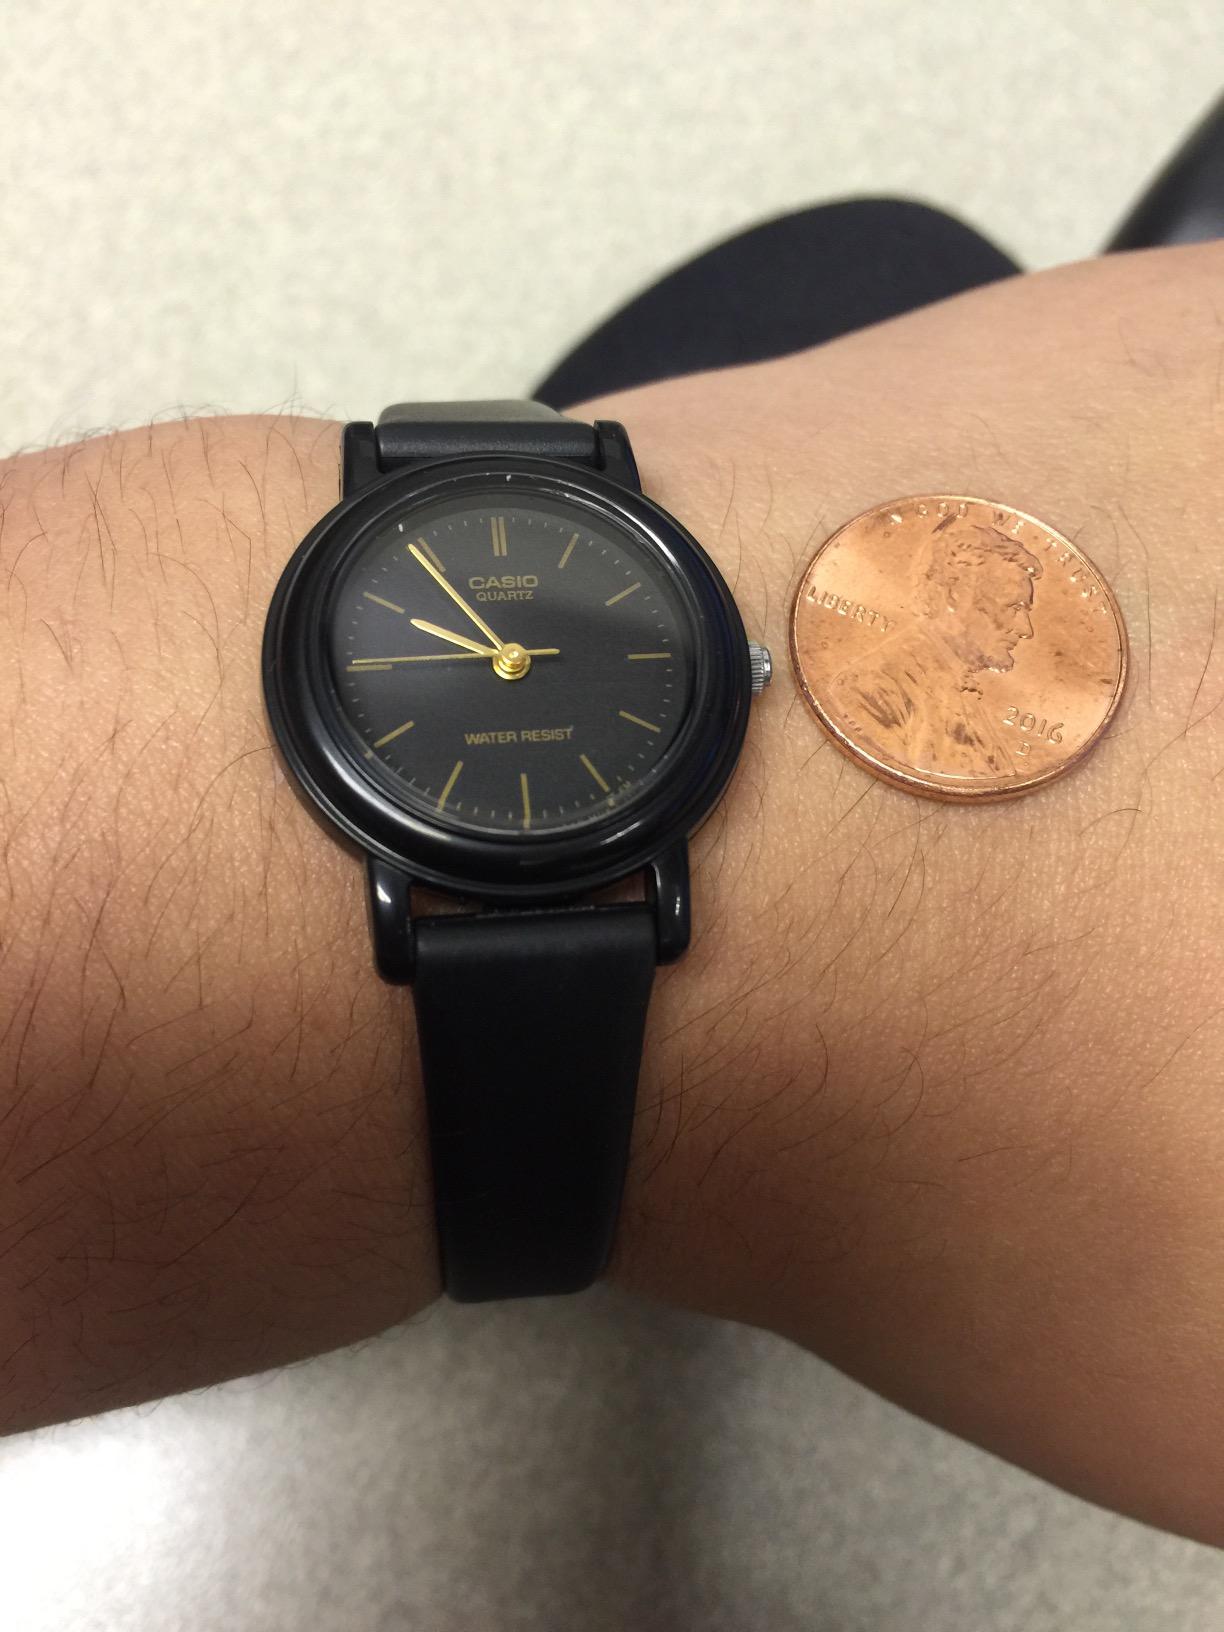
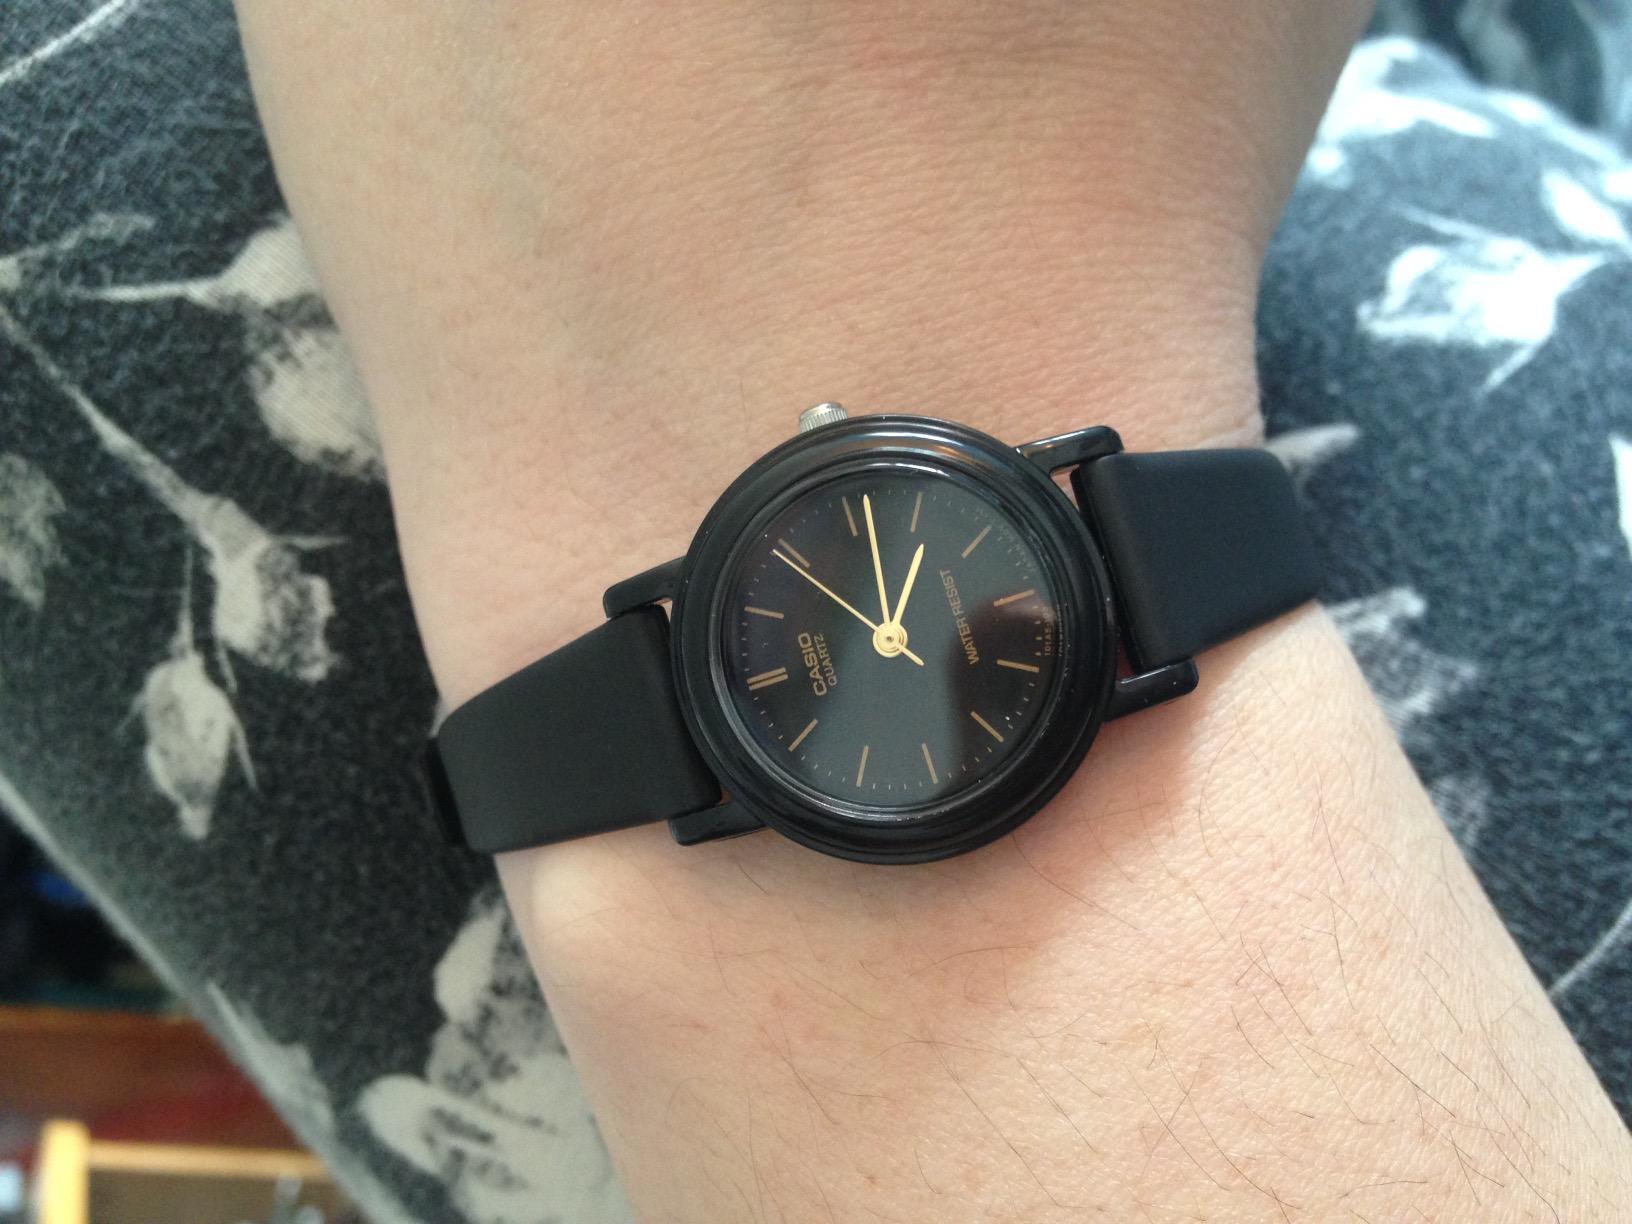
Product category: accessories_watch
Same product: yes